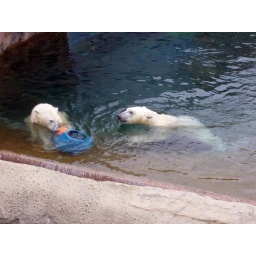
San Diego Zoo. Polar bears plaing in the water